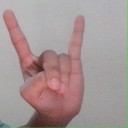
अक्षर: श